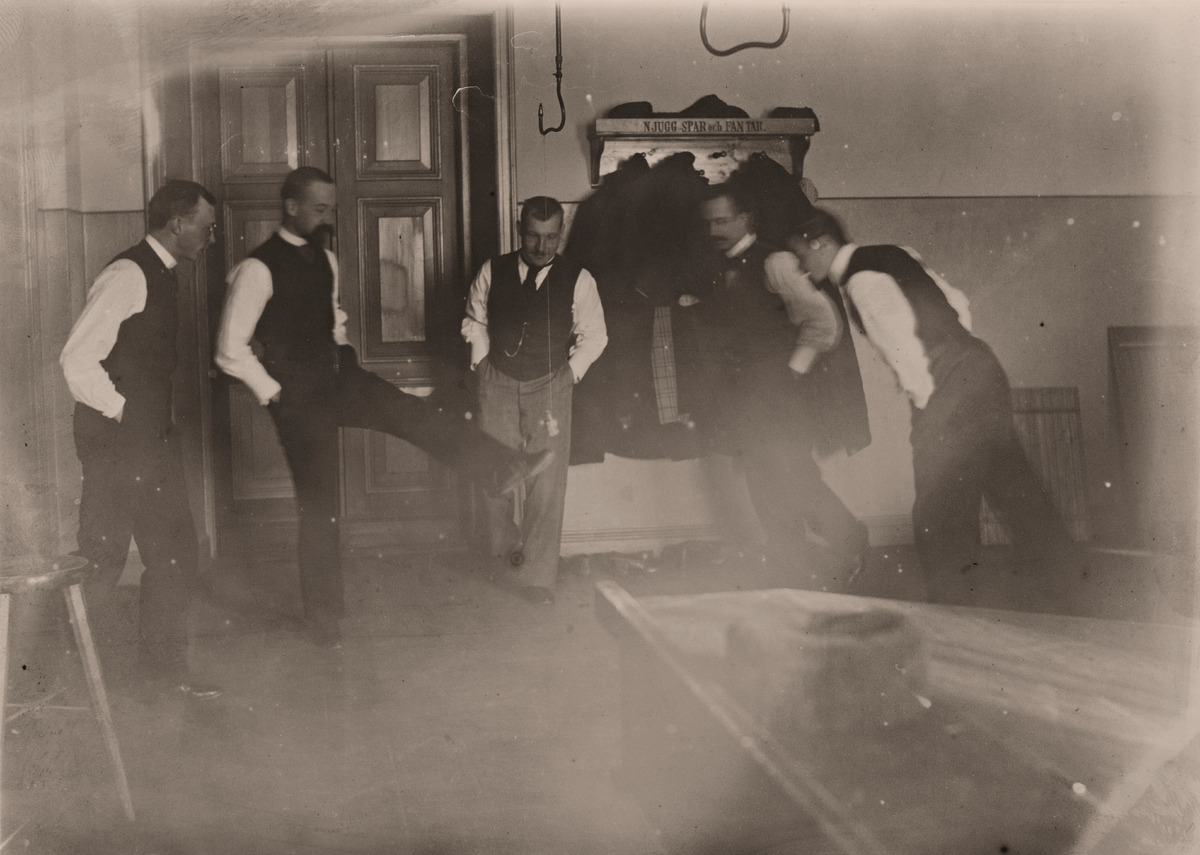
Abrahaminkatu 1 - 5, Hietalahdentori
sisällön kuvaus: Abrahaminkatu 1 - 5, Hietalahdentori. Polyteknillisen opiston (vuodesta 1908 Teknillinen korkeakoulu) koneenrakennusalan oppilaat huvittelevat tauolla potkimalla narussa roikkuvaa pientä pulloa. Takaseinän naulakkoon on kirjoitettu sananlasku: "Njugg

spar och fan tar". mustavalkoinen
Ajankohta: kuvausaika 1893
Paikka: Suomi, Uusimaa, Helsinki, Kamppi Helsinki, Abrahaminkatu 1 - 5
Aiheet: opiskelijat, koulut, korkeakoulut, teknilliset korkeakoulut, koneet, rakentaminen, vapaa-aika, pelaaminen, naulakot, koukut, päällysvaatteet